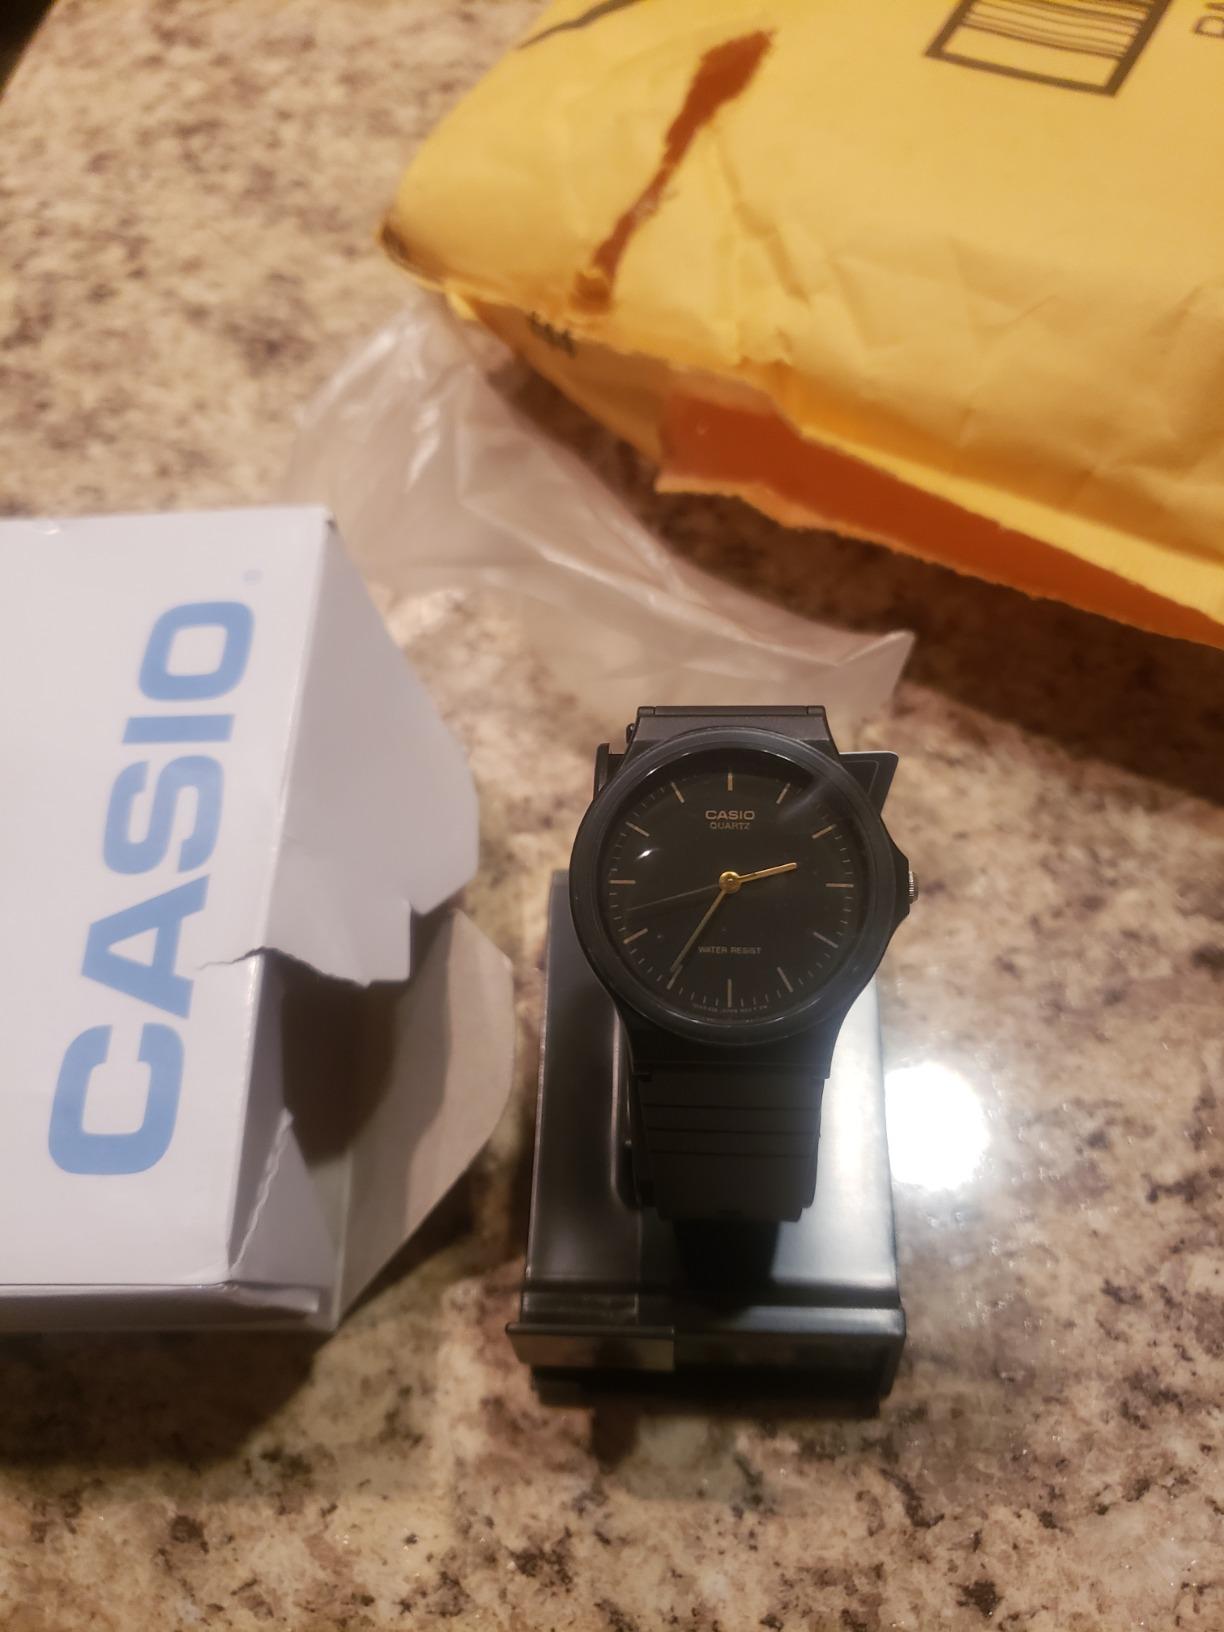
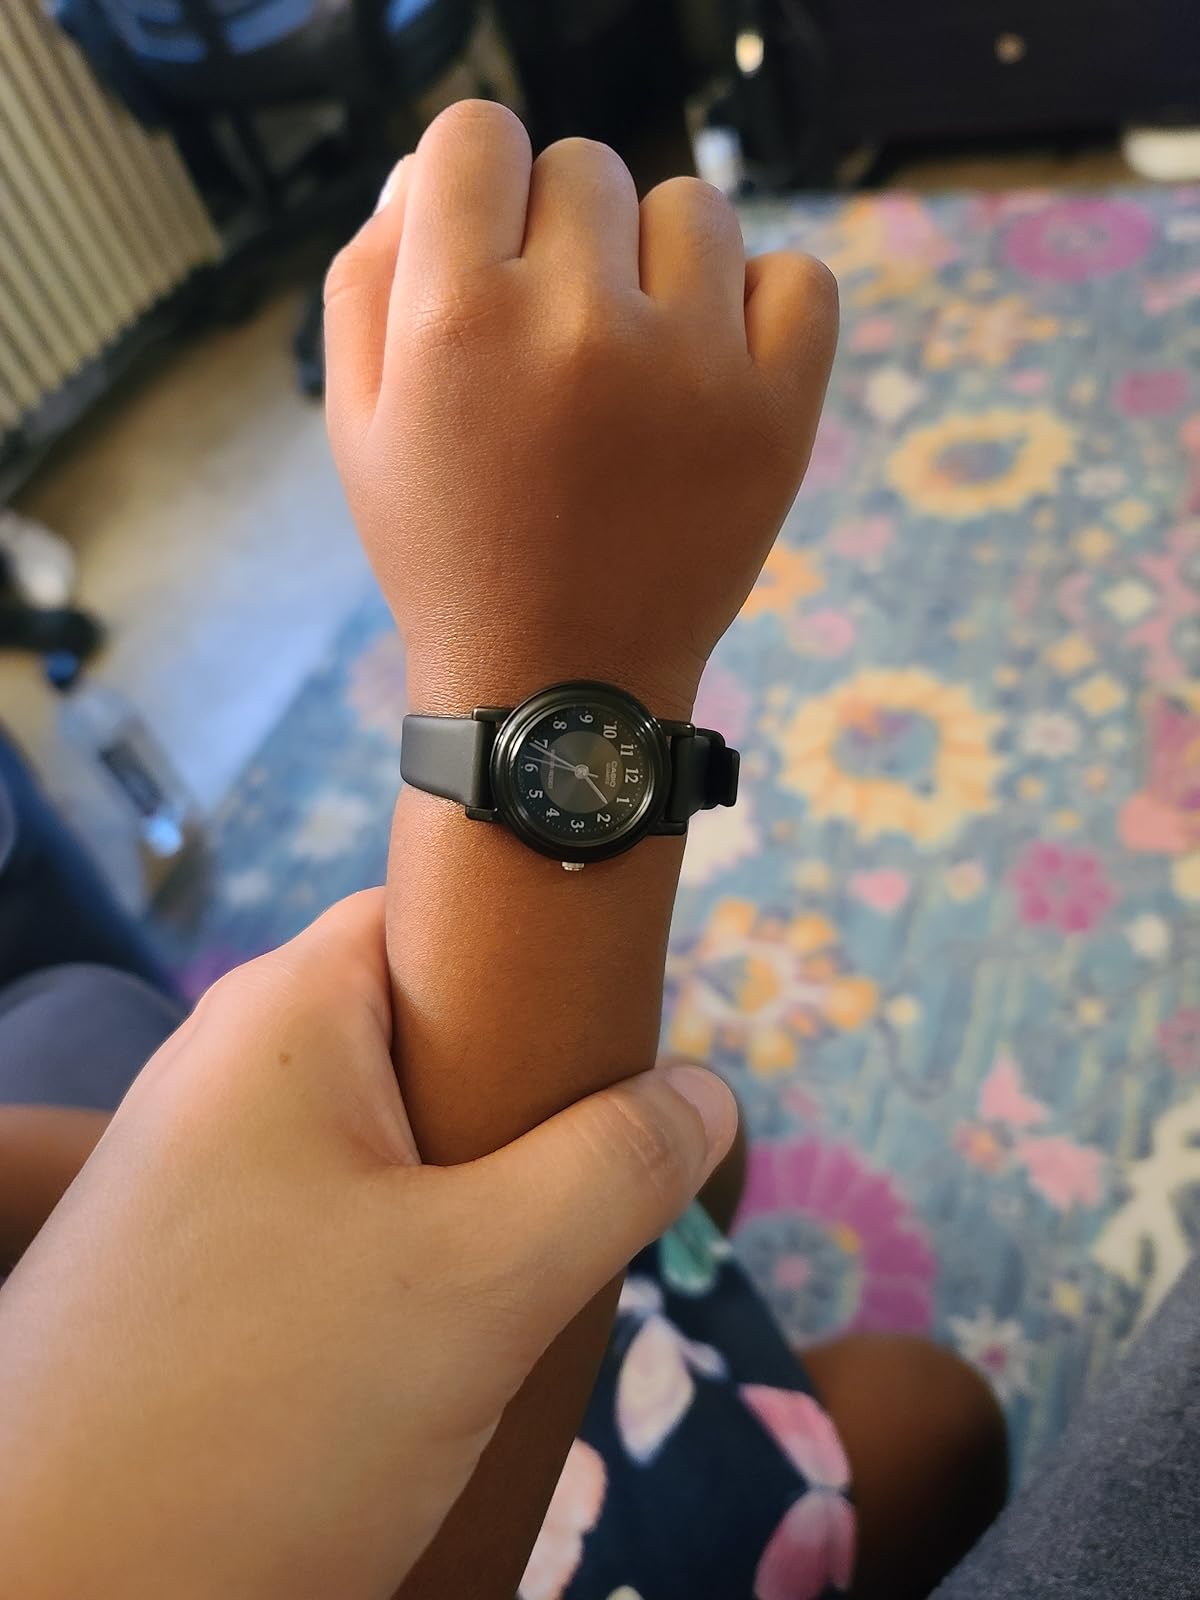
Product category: accessories_watch
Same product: no